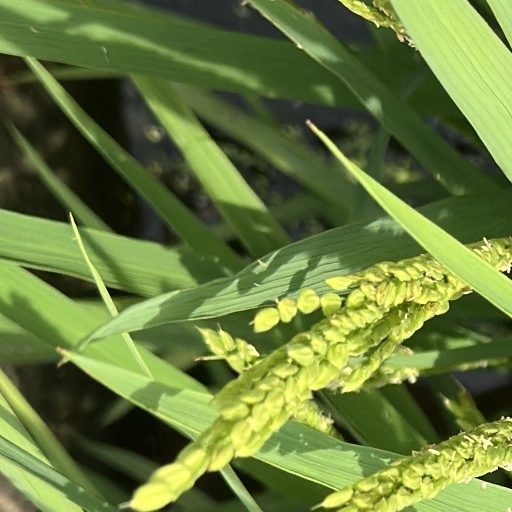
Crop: rice